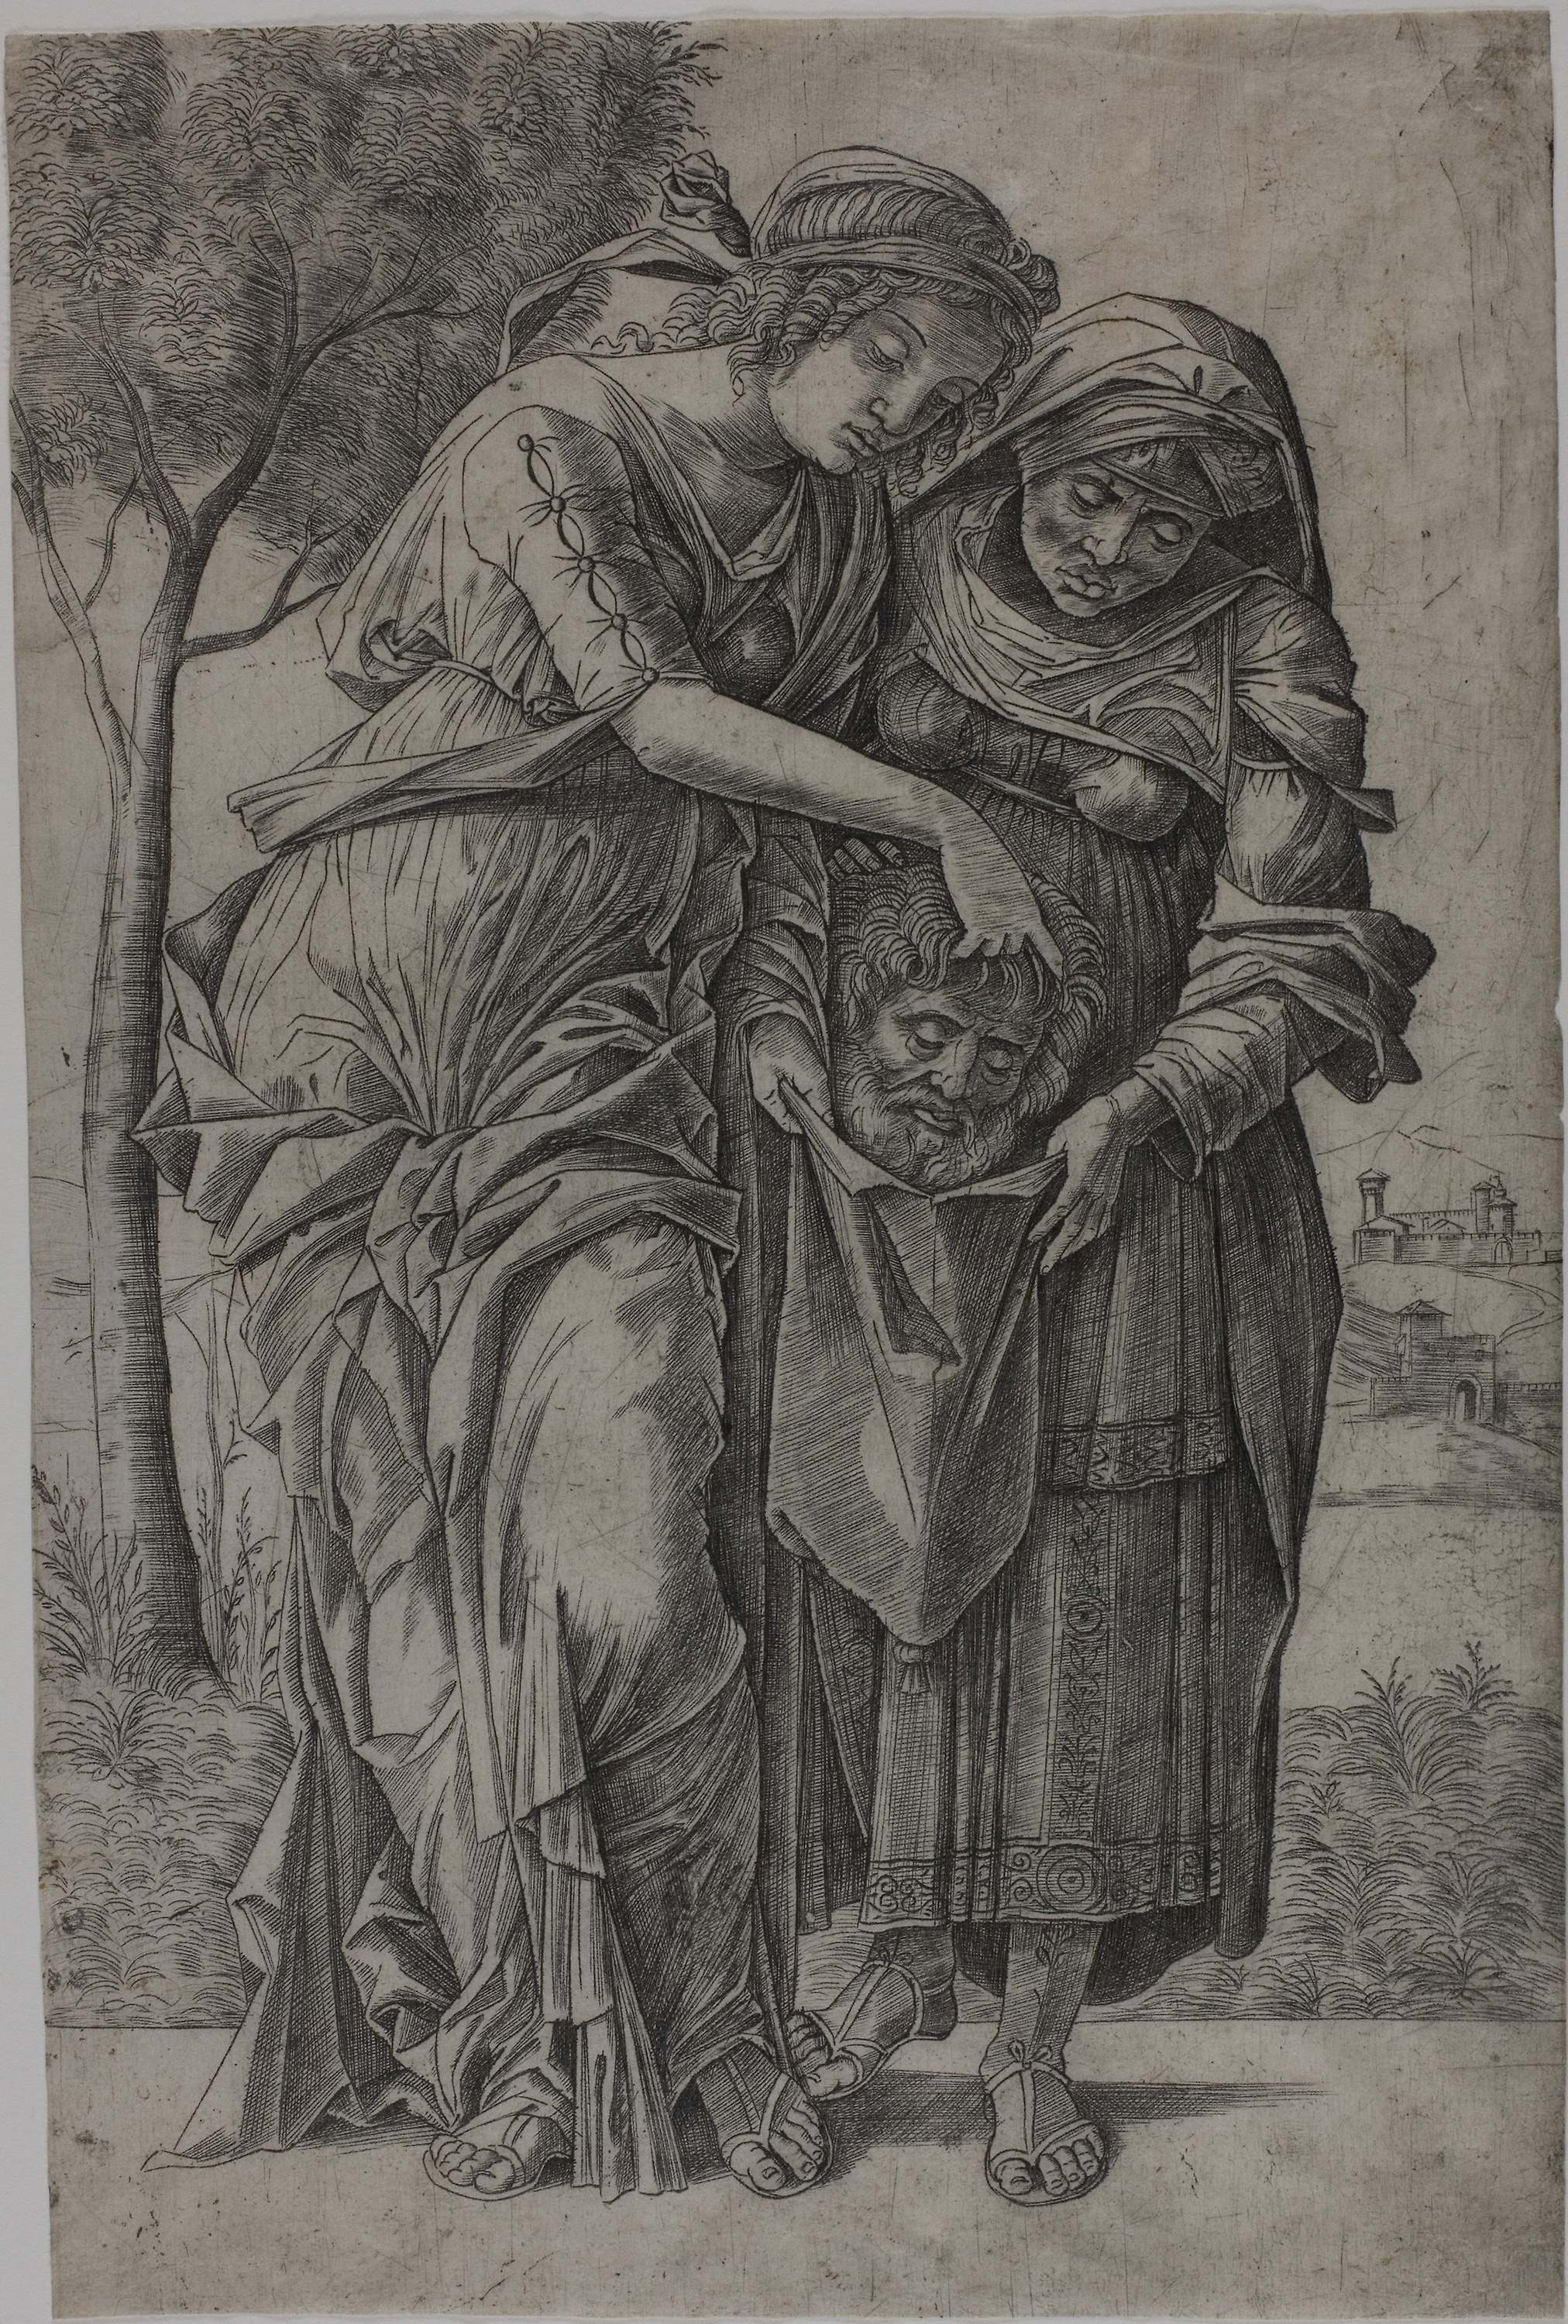
art, history, black and white, mythology, drawing, relief, artwork, visual arts, ancient history, figure drawing, middle ages, human behavior, monochrome, carving